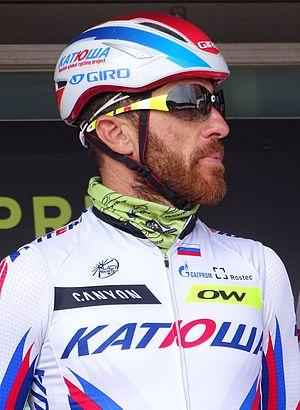
Reportage réalisé le mercredi 8 avril à l'occasion du départ du Grand Prix de l'Escaut 2015 à Anvers, Belgique.